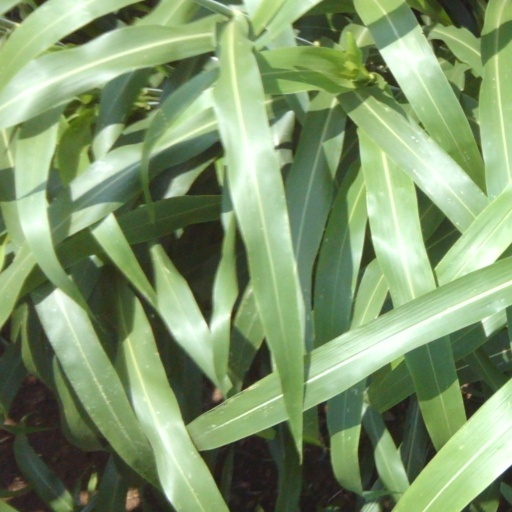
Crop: sorghum